Minkhaung I

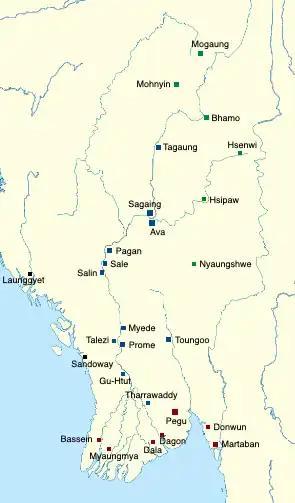
Hanthawaddy forces attacked Ava territories from Tharrawaddy to Tagaung in 1401–1402, and up to Prome in 1402–1403.

The succession crisis at Ava did not go unnoticed. The Arakanese raided western Irrawaddy towns. In Pegu, King Razadarit assessed that Minkhaung's hold on power was still weak, and planned to place a nominee of his own. It would be payback for Ava's attempts to dislodge him early in his reign. Throughout 1401, Razadarit prepared an invasion river-borne fleet that could transport not only troops but even horses and elephants. When the dry season began, Hanthawaddy forces invaded by the Irrawaddy river, attacking all the riverside towns and cities, including their main targets, Prome (Pyay) and Ava (Inwa).